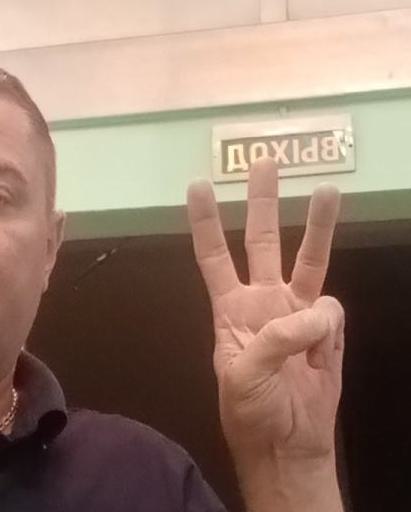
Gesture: three